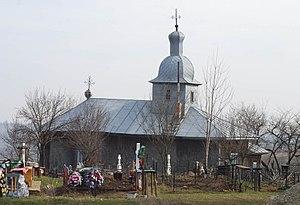
Rediu est une commune roumaine du județ de Neamț, dans la région historique de Moldavie et dans la région de développement du Nord-Est.